Kastav

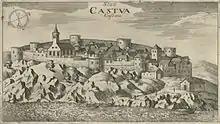
Kastav in 1679

The history of Kastav dates back to prehistoric times, which is borne out by numerous archaeological finds. A valuable archaeological site is the Illyrian necropolis found in the Mišinci karst valley at the foot of the town. It is where the Iapodes, one of the Illyrian tribes, buried their deceased. Pieces of jewellery, buttons and needle pins were also found.